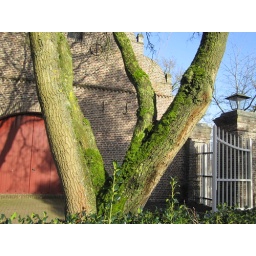
A tree covered in thick, bright green moss.